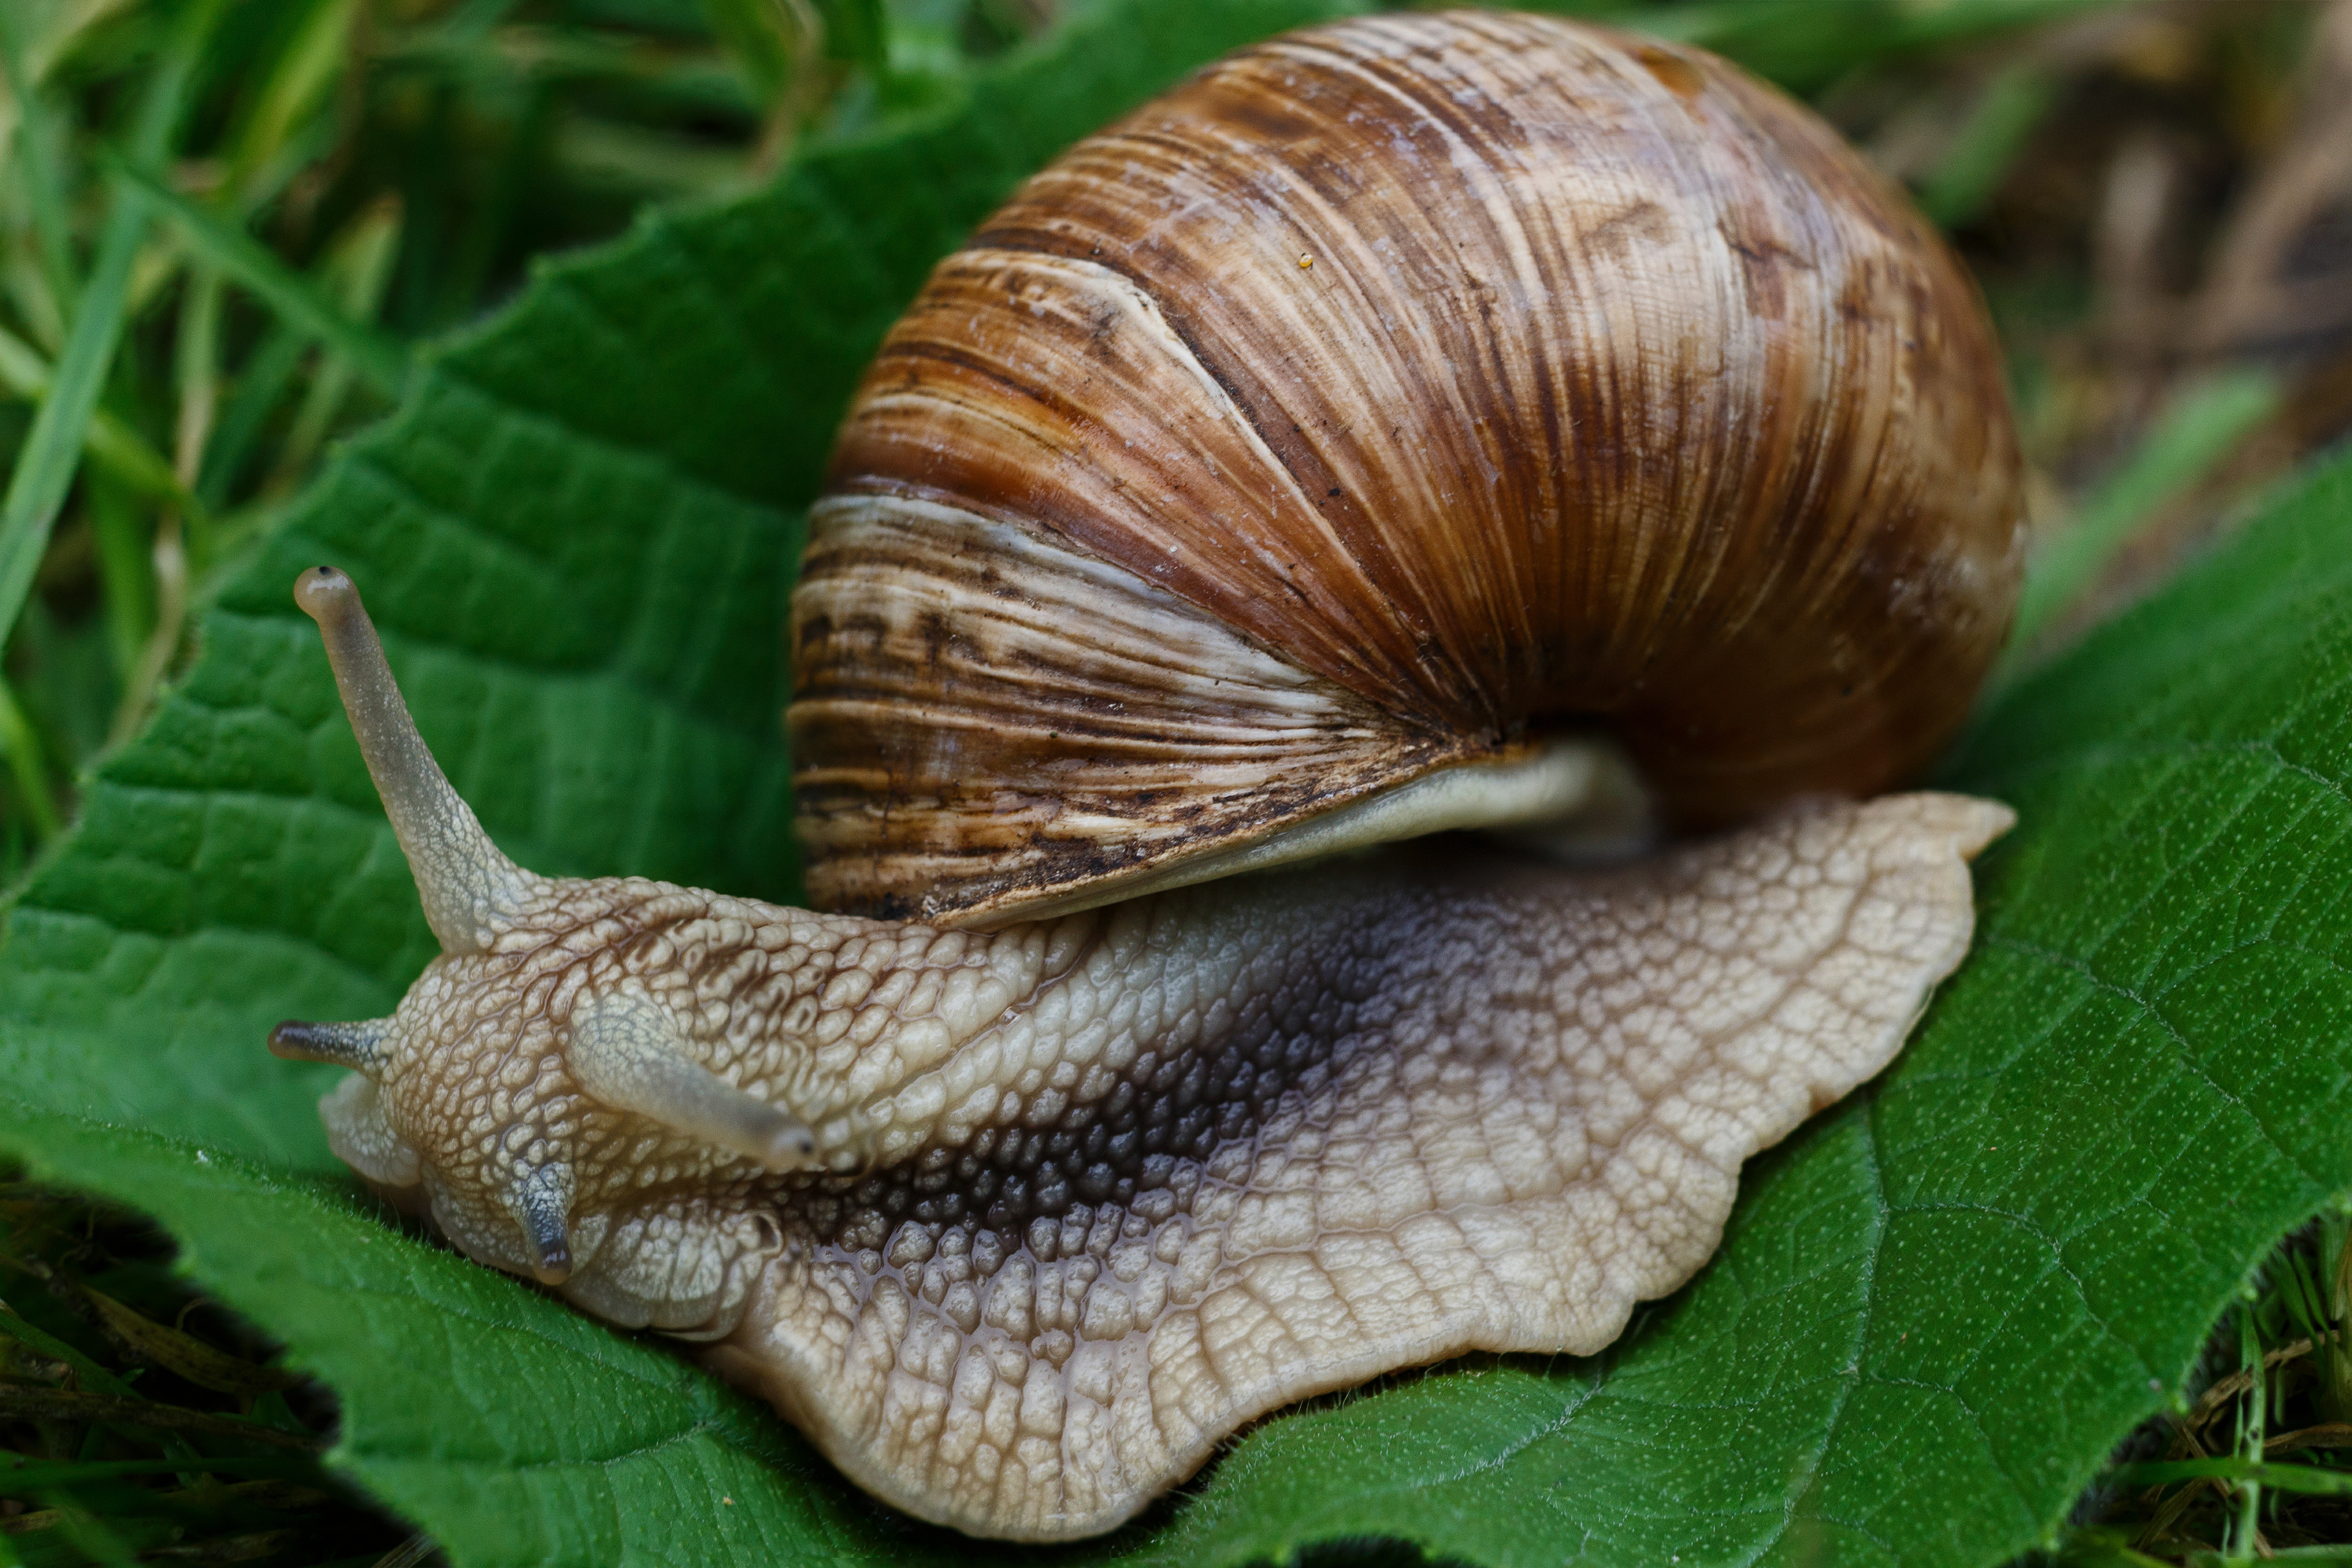
nature, grass, macro, fauna, shell, invertebrate, close up, snail, molluscs, slug, snails, mussels, slugs, schnecken, macro photography, slowly, sea snail, marine biology, snails and slugs